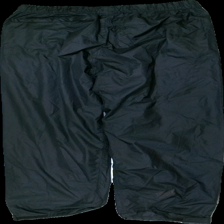
View: back
Type: Outerwear
Category: Ladies
Brand: Not in the list
Brand text on label: Protec
Colors: Black
Material: 100% polyester
Cut: Regular
Size: L
Season: All
Stains: Major
Damage: Stain
Damage location: bottom right
Price range: <50
Recommended usage: Export